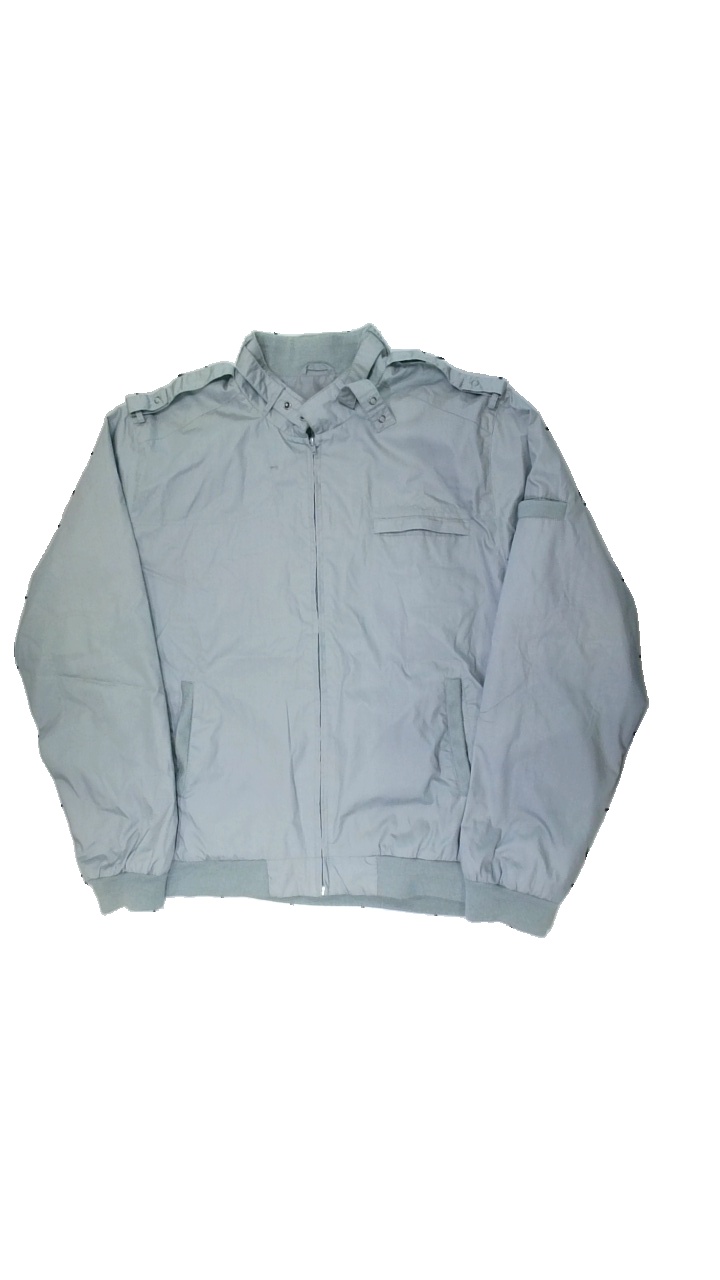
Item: Outerwear (Men)
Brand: Batistini (dressman)
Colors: Grey
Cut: Regular
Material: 72% polyester, 28% cotton
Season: All
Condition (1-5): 3
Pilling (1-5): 2
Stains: Minor
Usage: Export
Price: <50